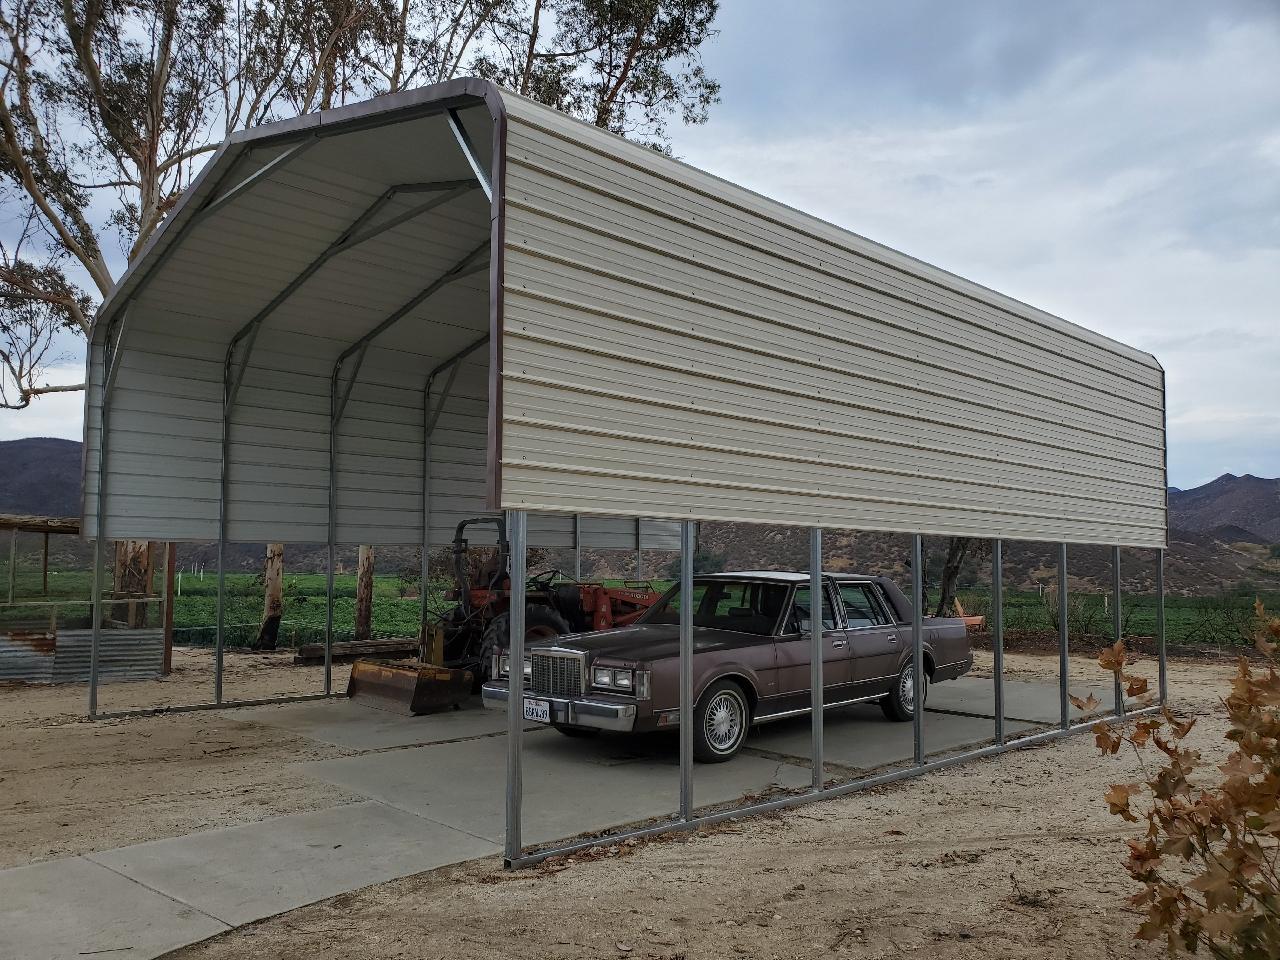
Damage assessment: no_damage